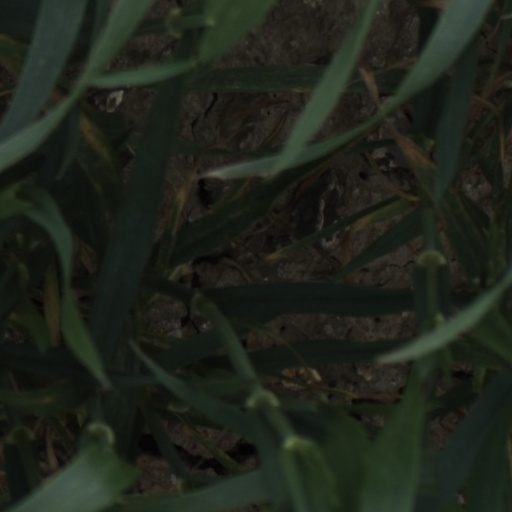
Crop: wheat